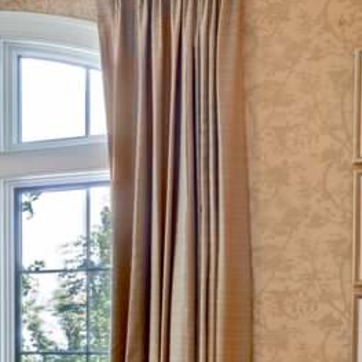
Material: fabric